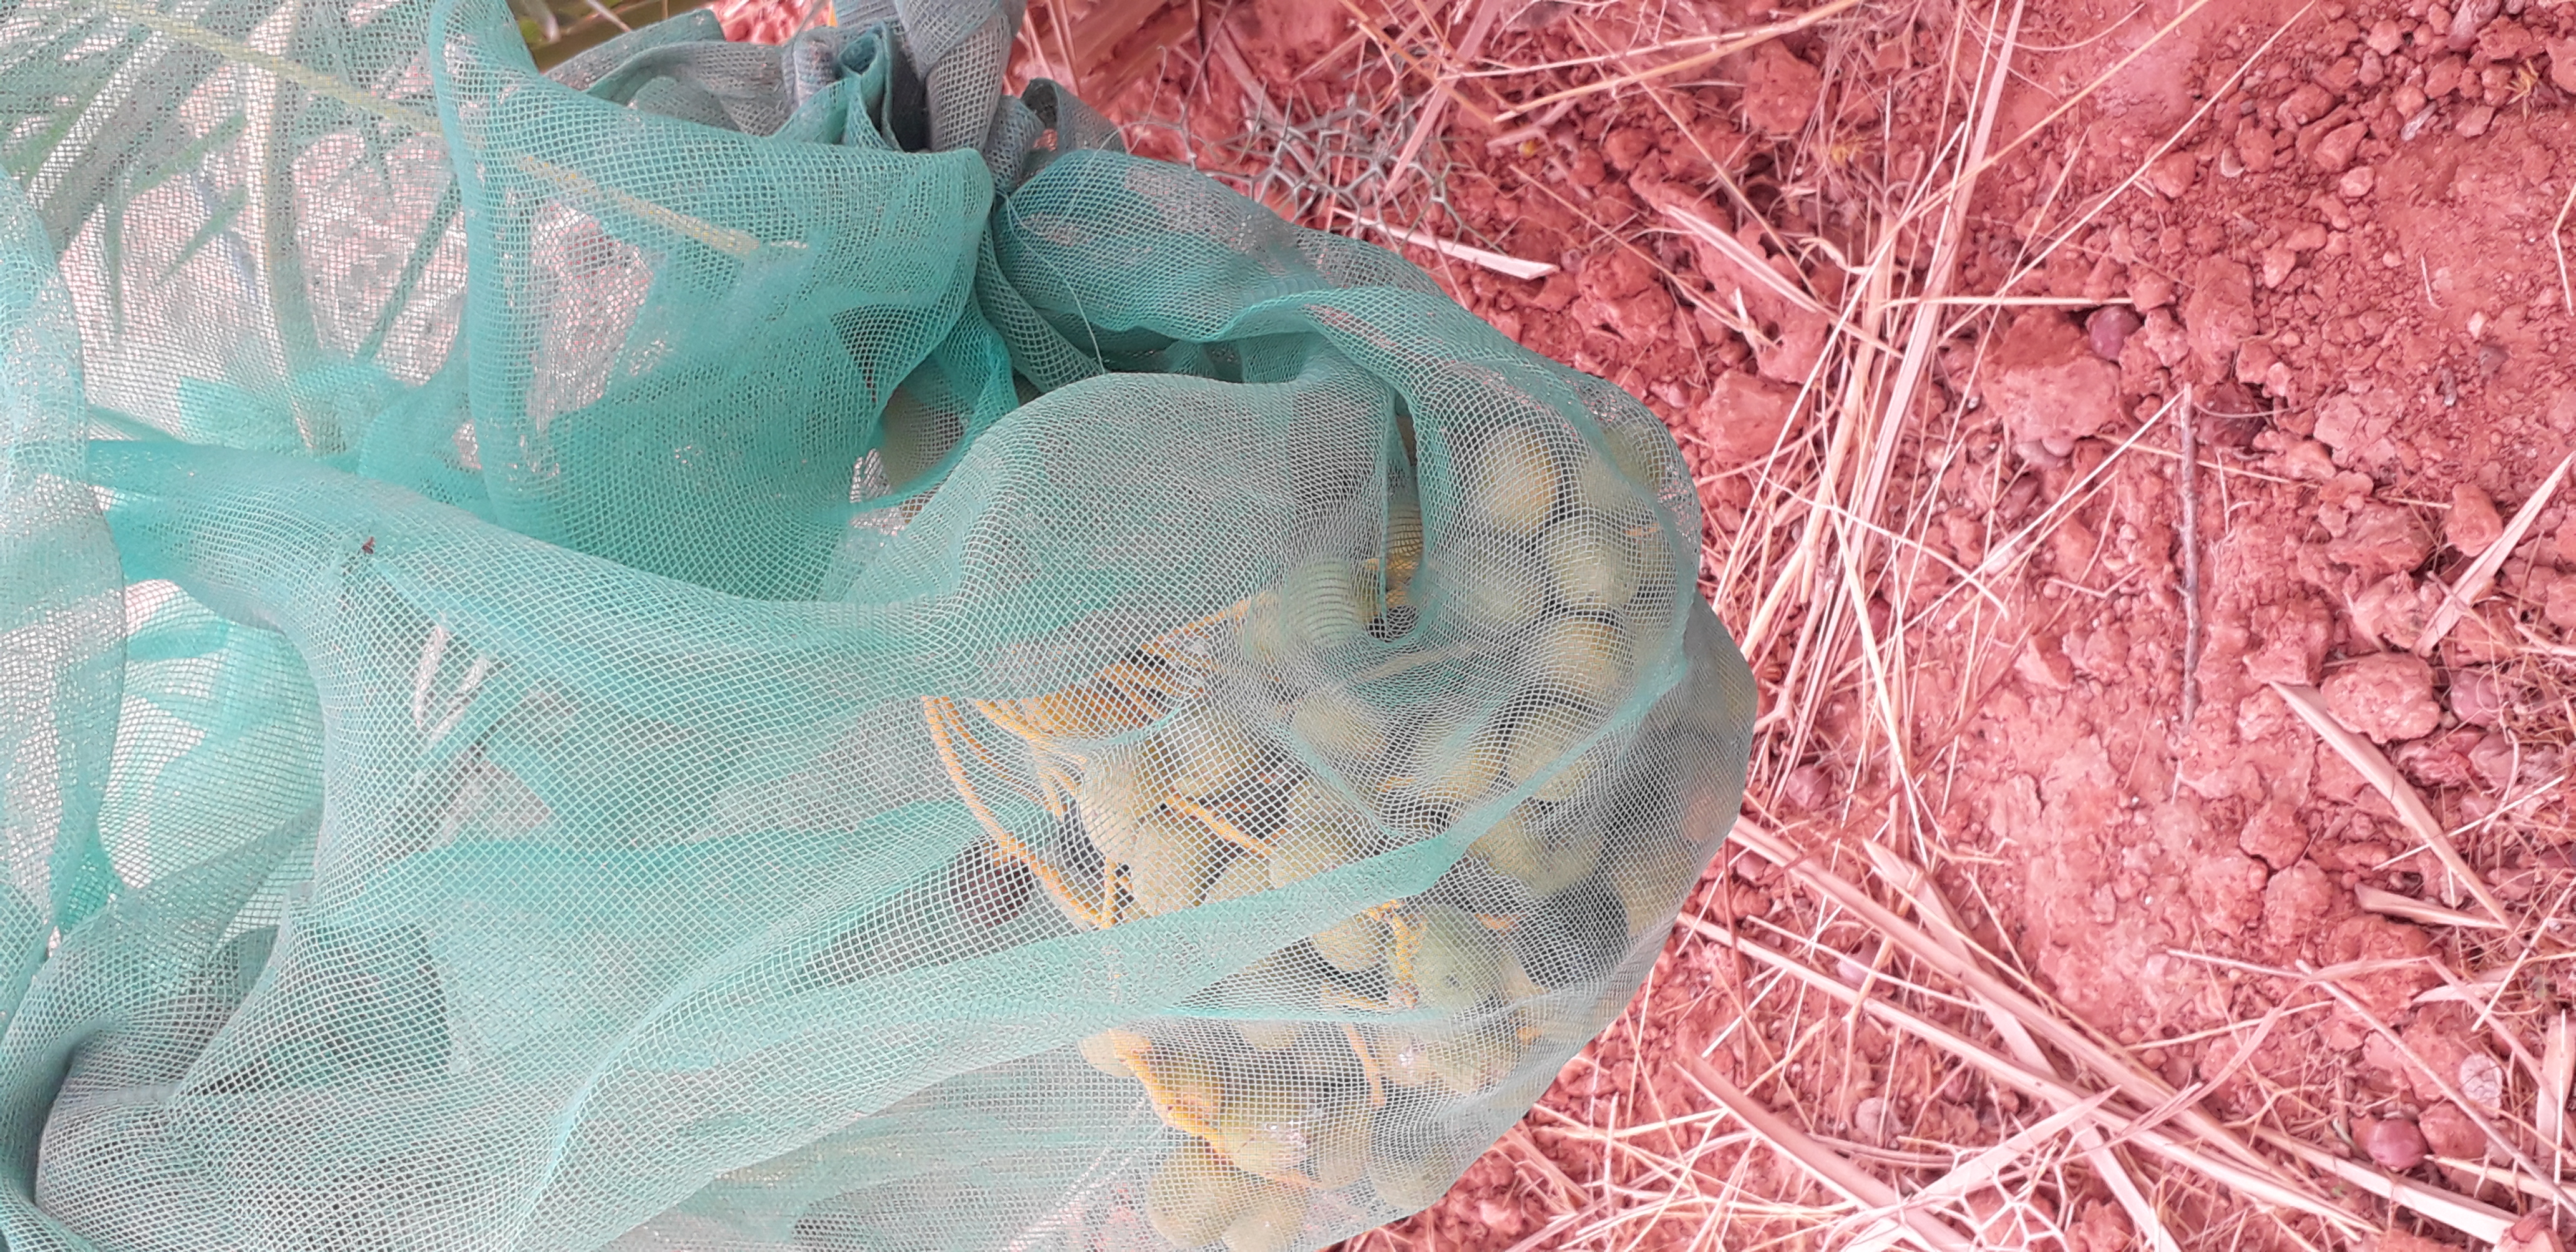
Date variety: kholt